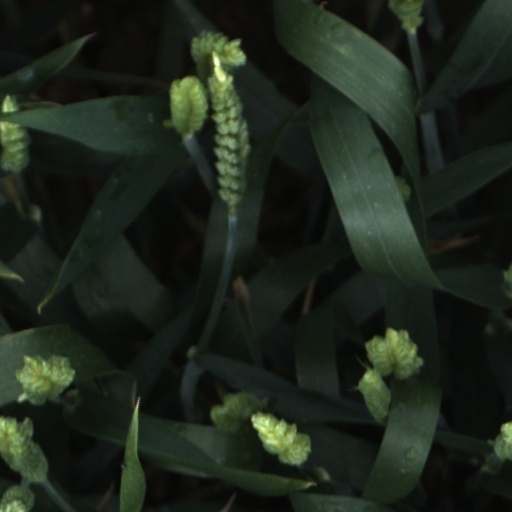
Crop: wheat